Vorarlberg

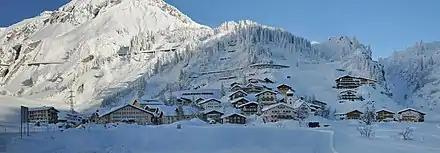
Panorama view of Stuben am Arlberg

The University College of Teacher Education Vorarlberg was founded in 2007 and offers bachelor's and master's degrees in primary and secondary education. It administers its own elementary and middle school, in which students from the university can complete their student teaching.